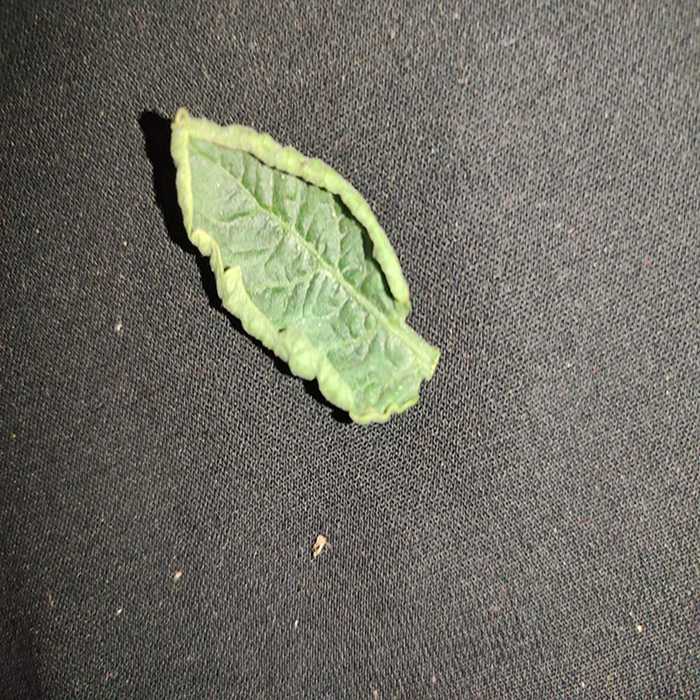
Plant: Tomato
Label: Tomato leaf curl virus